Erathna Mini Hydro Power Project

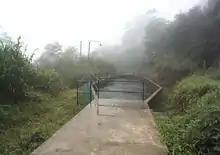
Sedimentation Tank at Operational Stage

The forebay is located on a hill slope of bedrock and it is a reinforced concrete structure. The forebay incorporates a spillway and a trash rack. The forebay spillway is specially designed considering less environmental impacts by directing the water spill to a natural water path and it discharges 3 m³/s.